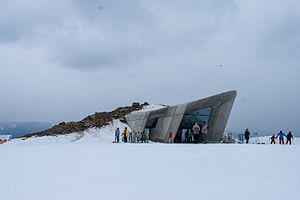
Le Plan de Corones est un sommet des Dolomites, à 2 275 mètres, dans les Alpes italiennes, en Italie, non loin de la frontière autrichienne.